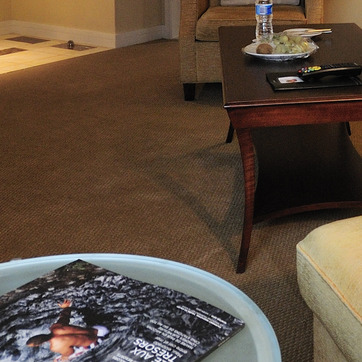
Material: carpet